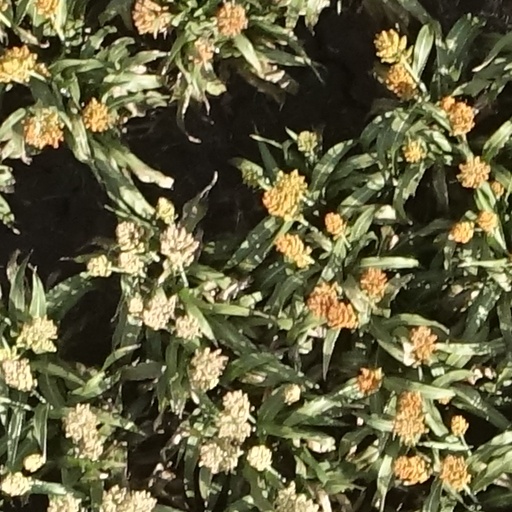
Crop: sorghum